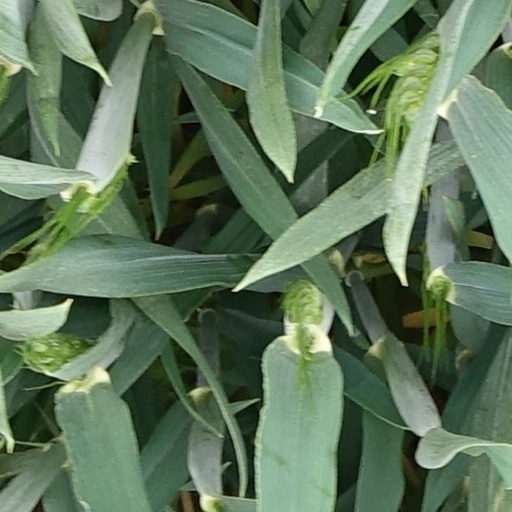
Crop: wheat